British heavy tanks of the First World War

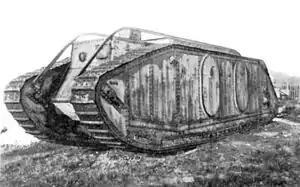
Mark IX tank

When Stern was removed from his post following disagreements with the War Office, he was side-lined by appointment to a new department to work on a cooperative design between the Allies – assembly in France, hulls, guns and their ammunition from the UK and other components (principally the engines) from the US.